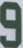
Number: 9